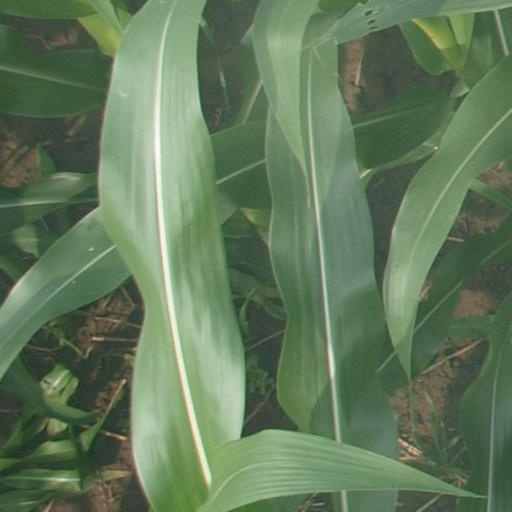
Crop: maize; corn